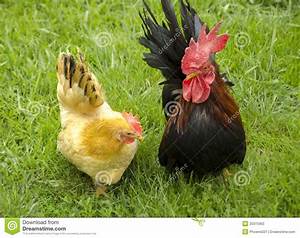
Label: chicken